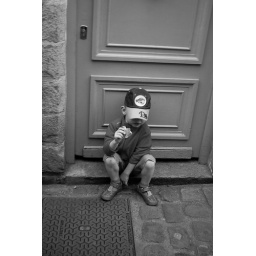
street photo of a young boy sitting on steps taken to Lille in August 2009